Benjamin Jesty

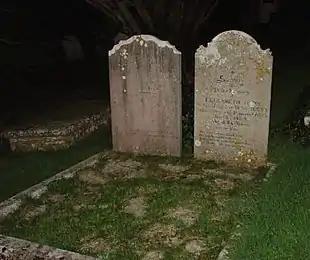
Graves of Benjamin (left) and Elizabeth (right) Jesty in the churchyard at Worth Matravers, Dorset.

Jesty's experiment was met with hostility by his neighbours. He was labelled inhuman, and was "hooted at, reviled and pelted whenever he attended markets in the neighbourhood'". The introduction of an animal disease into a human body was thought disgusting and some even "feared their metamorphosis into horned beasts". But the treatment's efficacy was several times demonstrated in the years which followed, when Jesty's two elder sons, exposed to smallpox, failed to catch the disease.